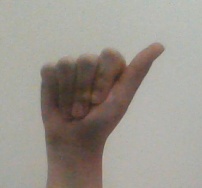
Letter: dhad